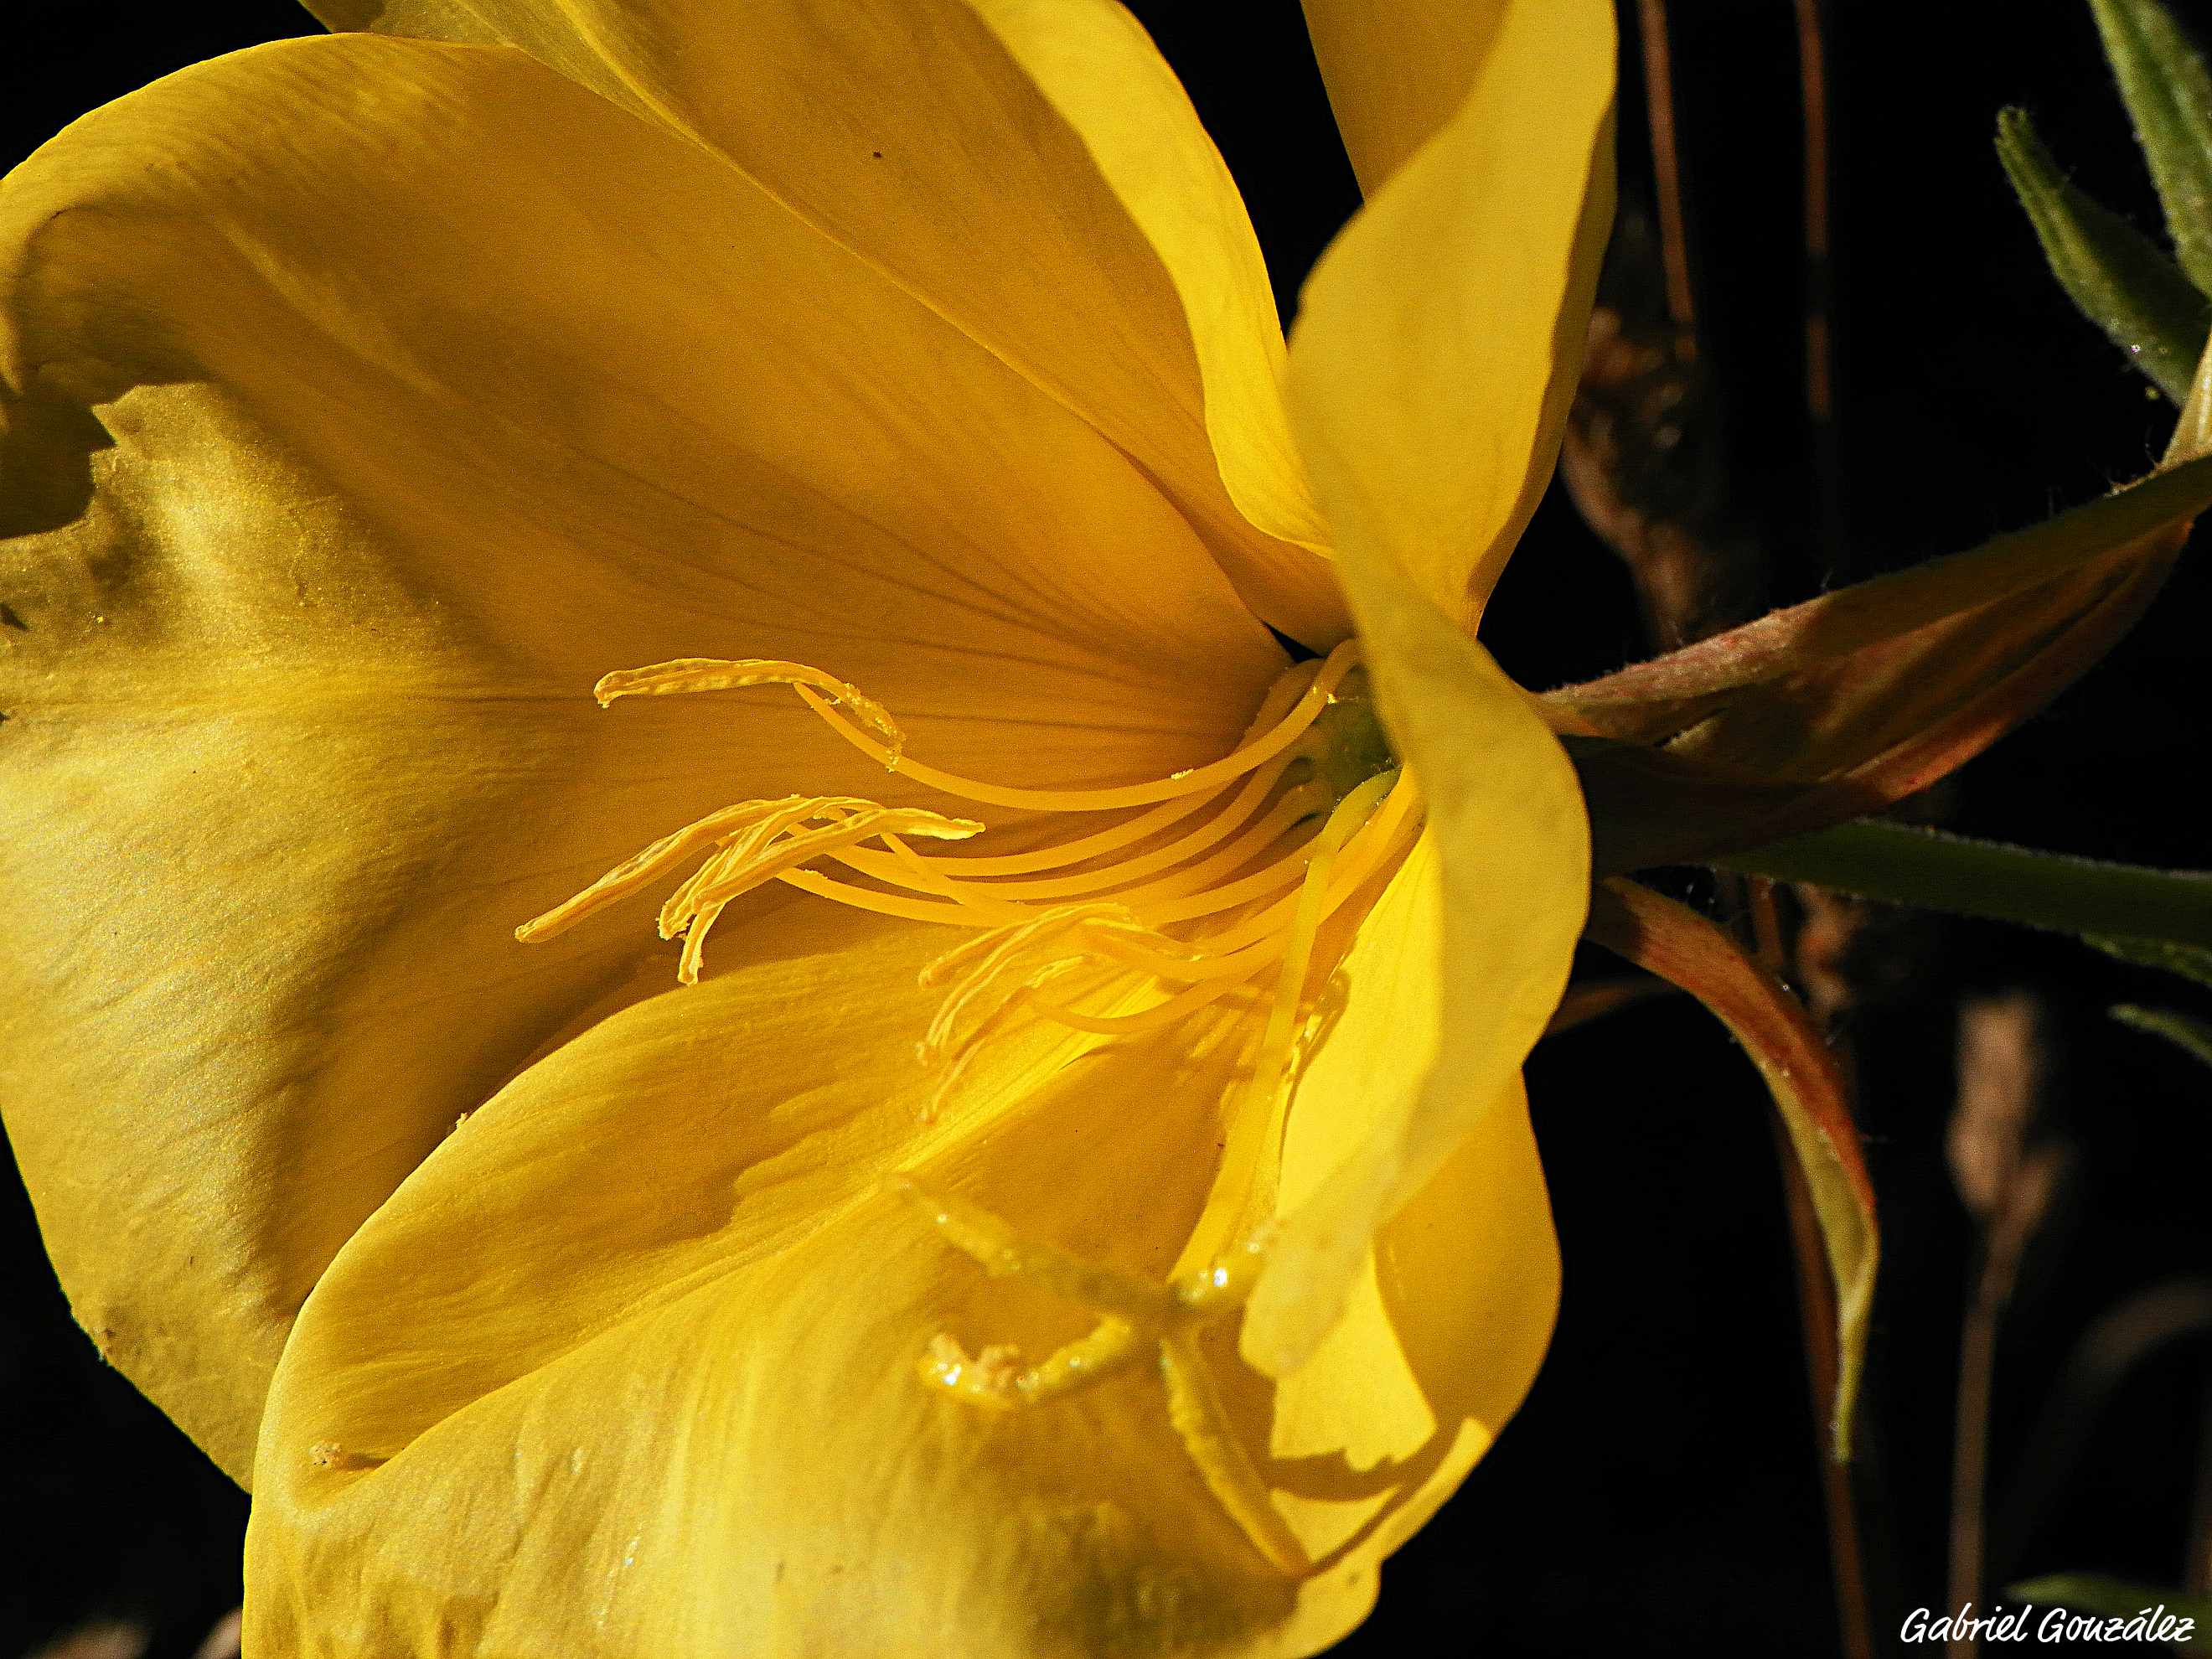
plant, photography, sunlight, leaf, flower, petal, botany, yellow, flora, close up, eye, samsungwb5500, floresflowersggl1, macro photography, flowering plant, plant stem, land plant